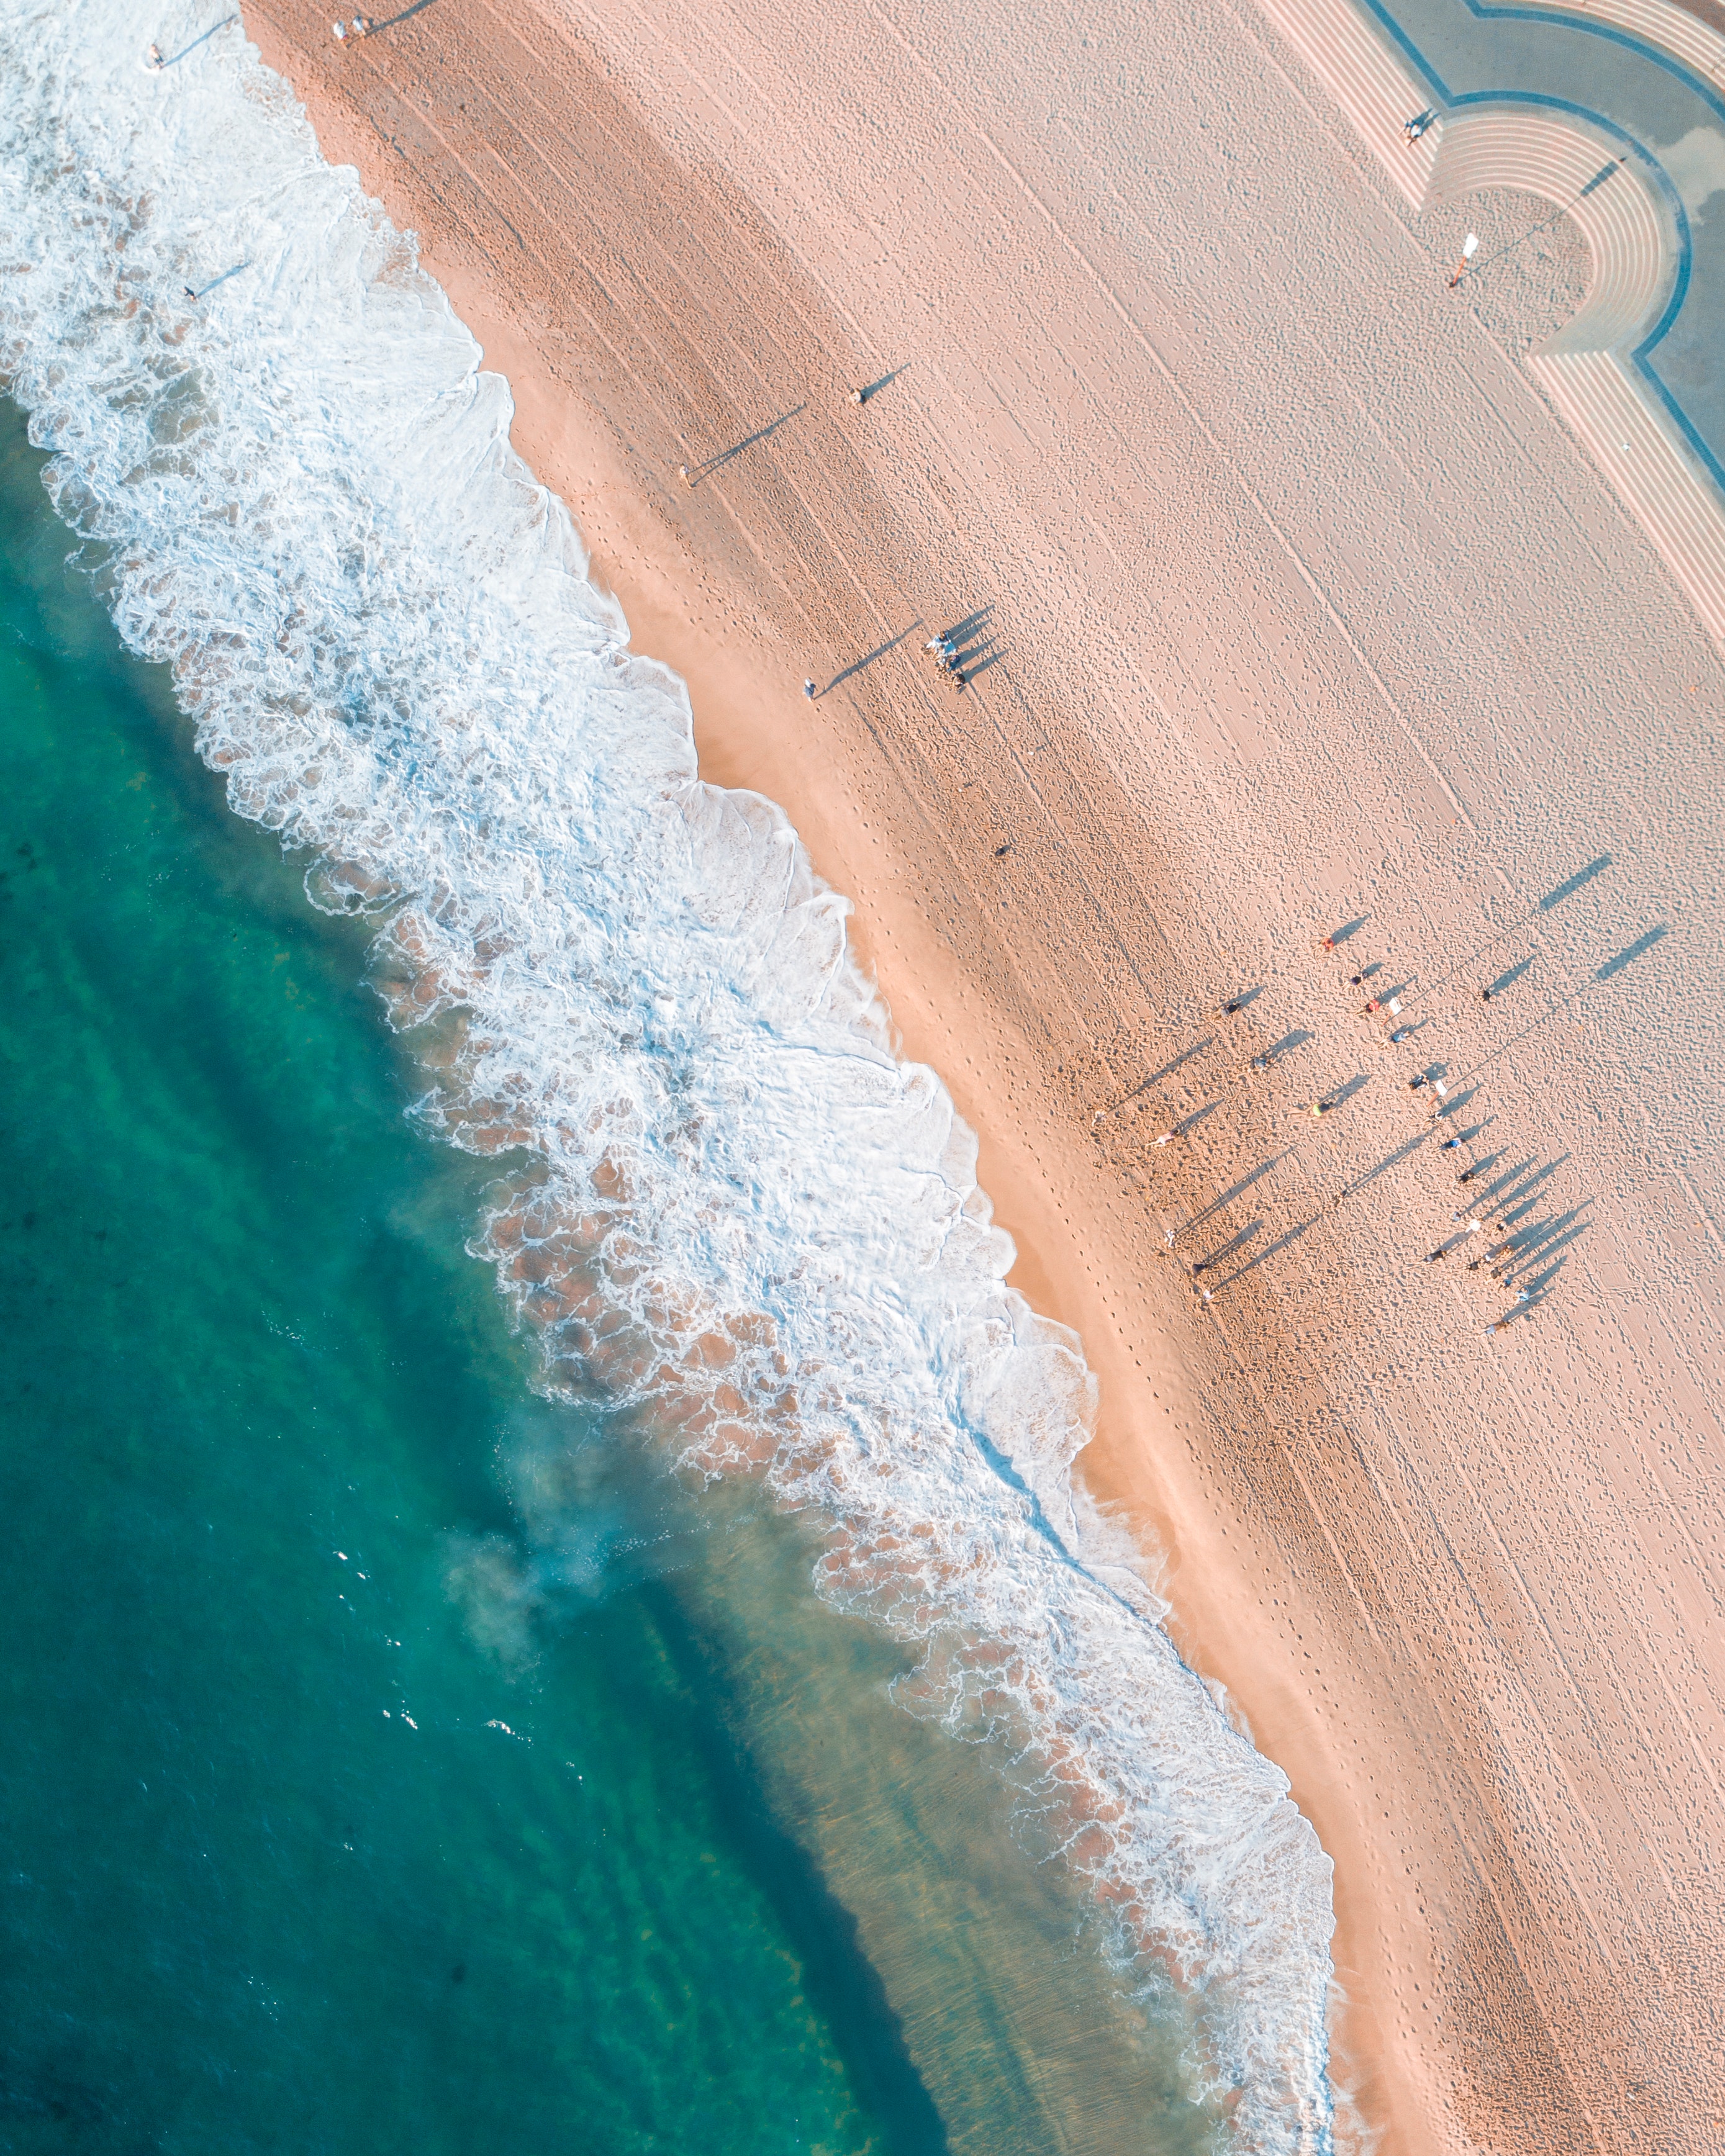
azure, sea, shore, water, turquoise, coast, ocean, coastal and oceanic landforms, aerial photography, wood, sand, beach, photography, vacation, wave, bay